Stellantis Poissy Plant

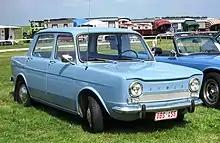
Simca 1000 (1961). The Simca 1000 was the first Poissy product to exceed the million units threshold.

During the early 1950s, the economy finally started to grow again, and the Simca Vedette made a strong start, with 42,439 produced in 1955 and 44,836 in 1956. These figures probably fell well short of expectations when the site was acquired in 1937, but it was still a fourteenfold increase over the 3,023 cars produced in 1947. Unfortunately the Suez Crisis struck at the end of 1956, and the resulting fuel shortages placed the emphasis back on very small cars. Sales of the V8 Simcas recovered a little by the end of the decade, but production volumes never again approached those of 1956. Simca responded rapidly by adding to their range the Simca Ariane which was a big car with a small engine, also produced in Poissy, which during the ensuing six years clocked up over 160,000 sales. However, by now, the large car market in France was increasingly dominated by the Citroën DS which was in a lower car tax bracket than the V8 Simcas and had, after a slow start, caught the spirit of the new age.